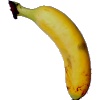
Label: banana_lady_finger